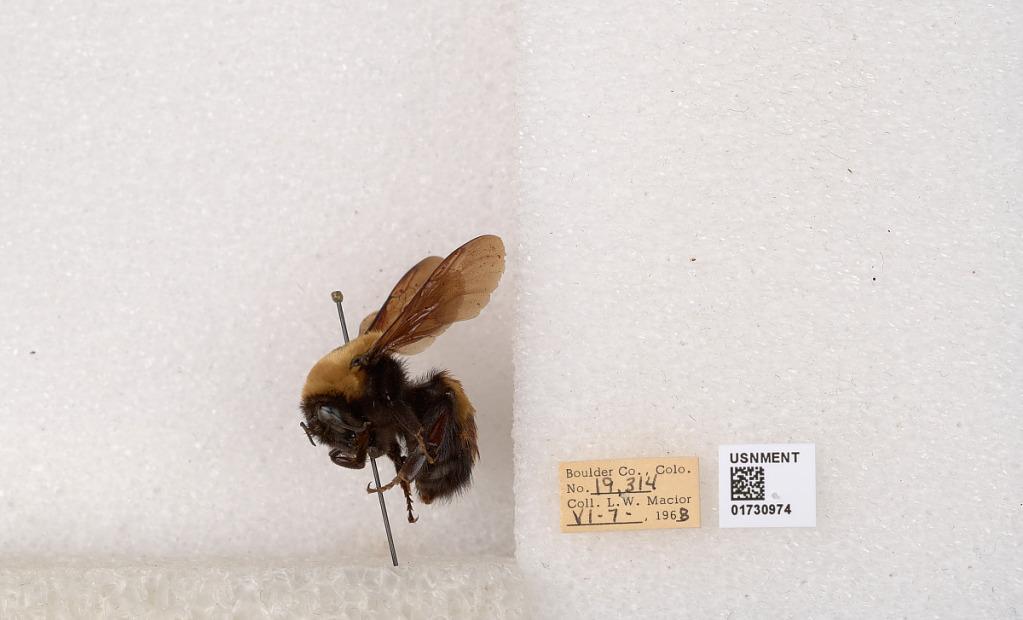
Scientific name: Bombus (Bombus) nevadensis Cresson
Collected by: L. Macior
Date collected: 1968-6-7
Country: United States
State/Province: Colorado
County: Boulder
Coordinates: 40.0925, -105.358